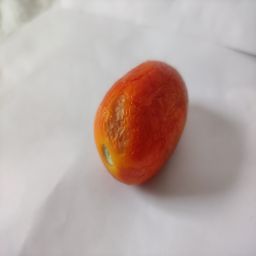
Crop: Tomato
Quality: Old